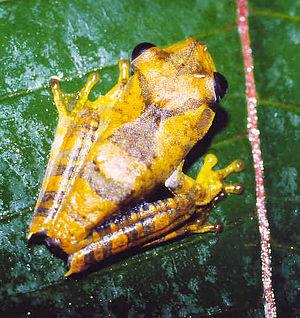
Hypsiboas geographicus est une espèce d'amphibiens de la famille des Hylidae.